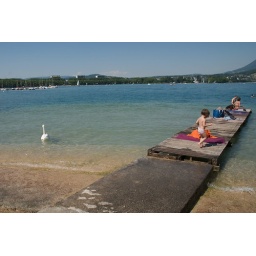
It's like water in a bathtub